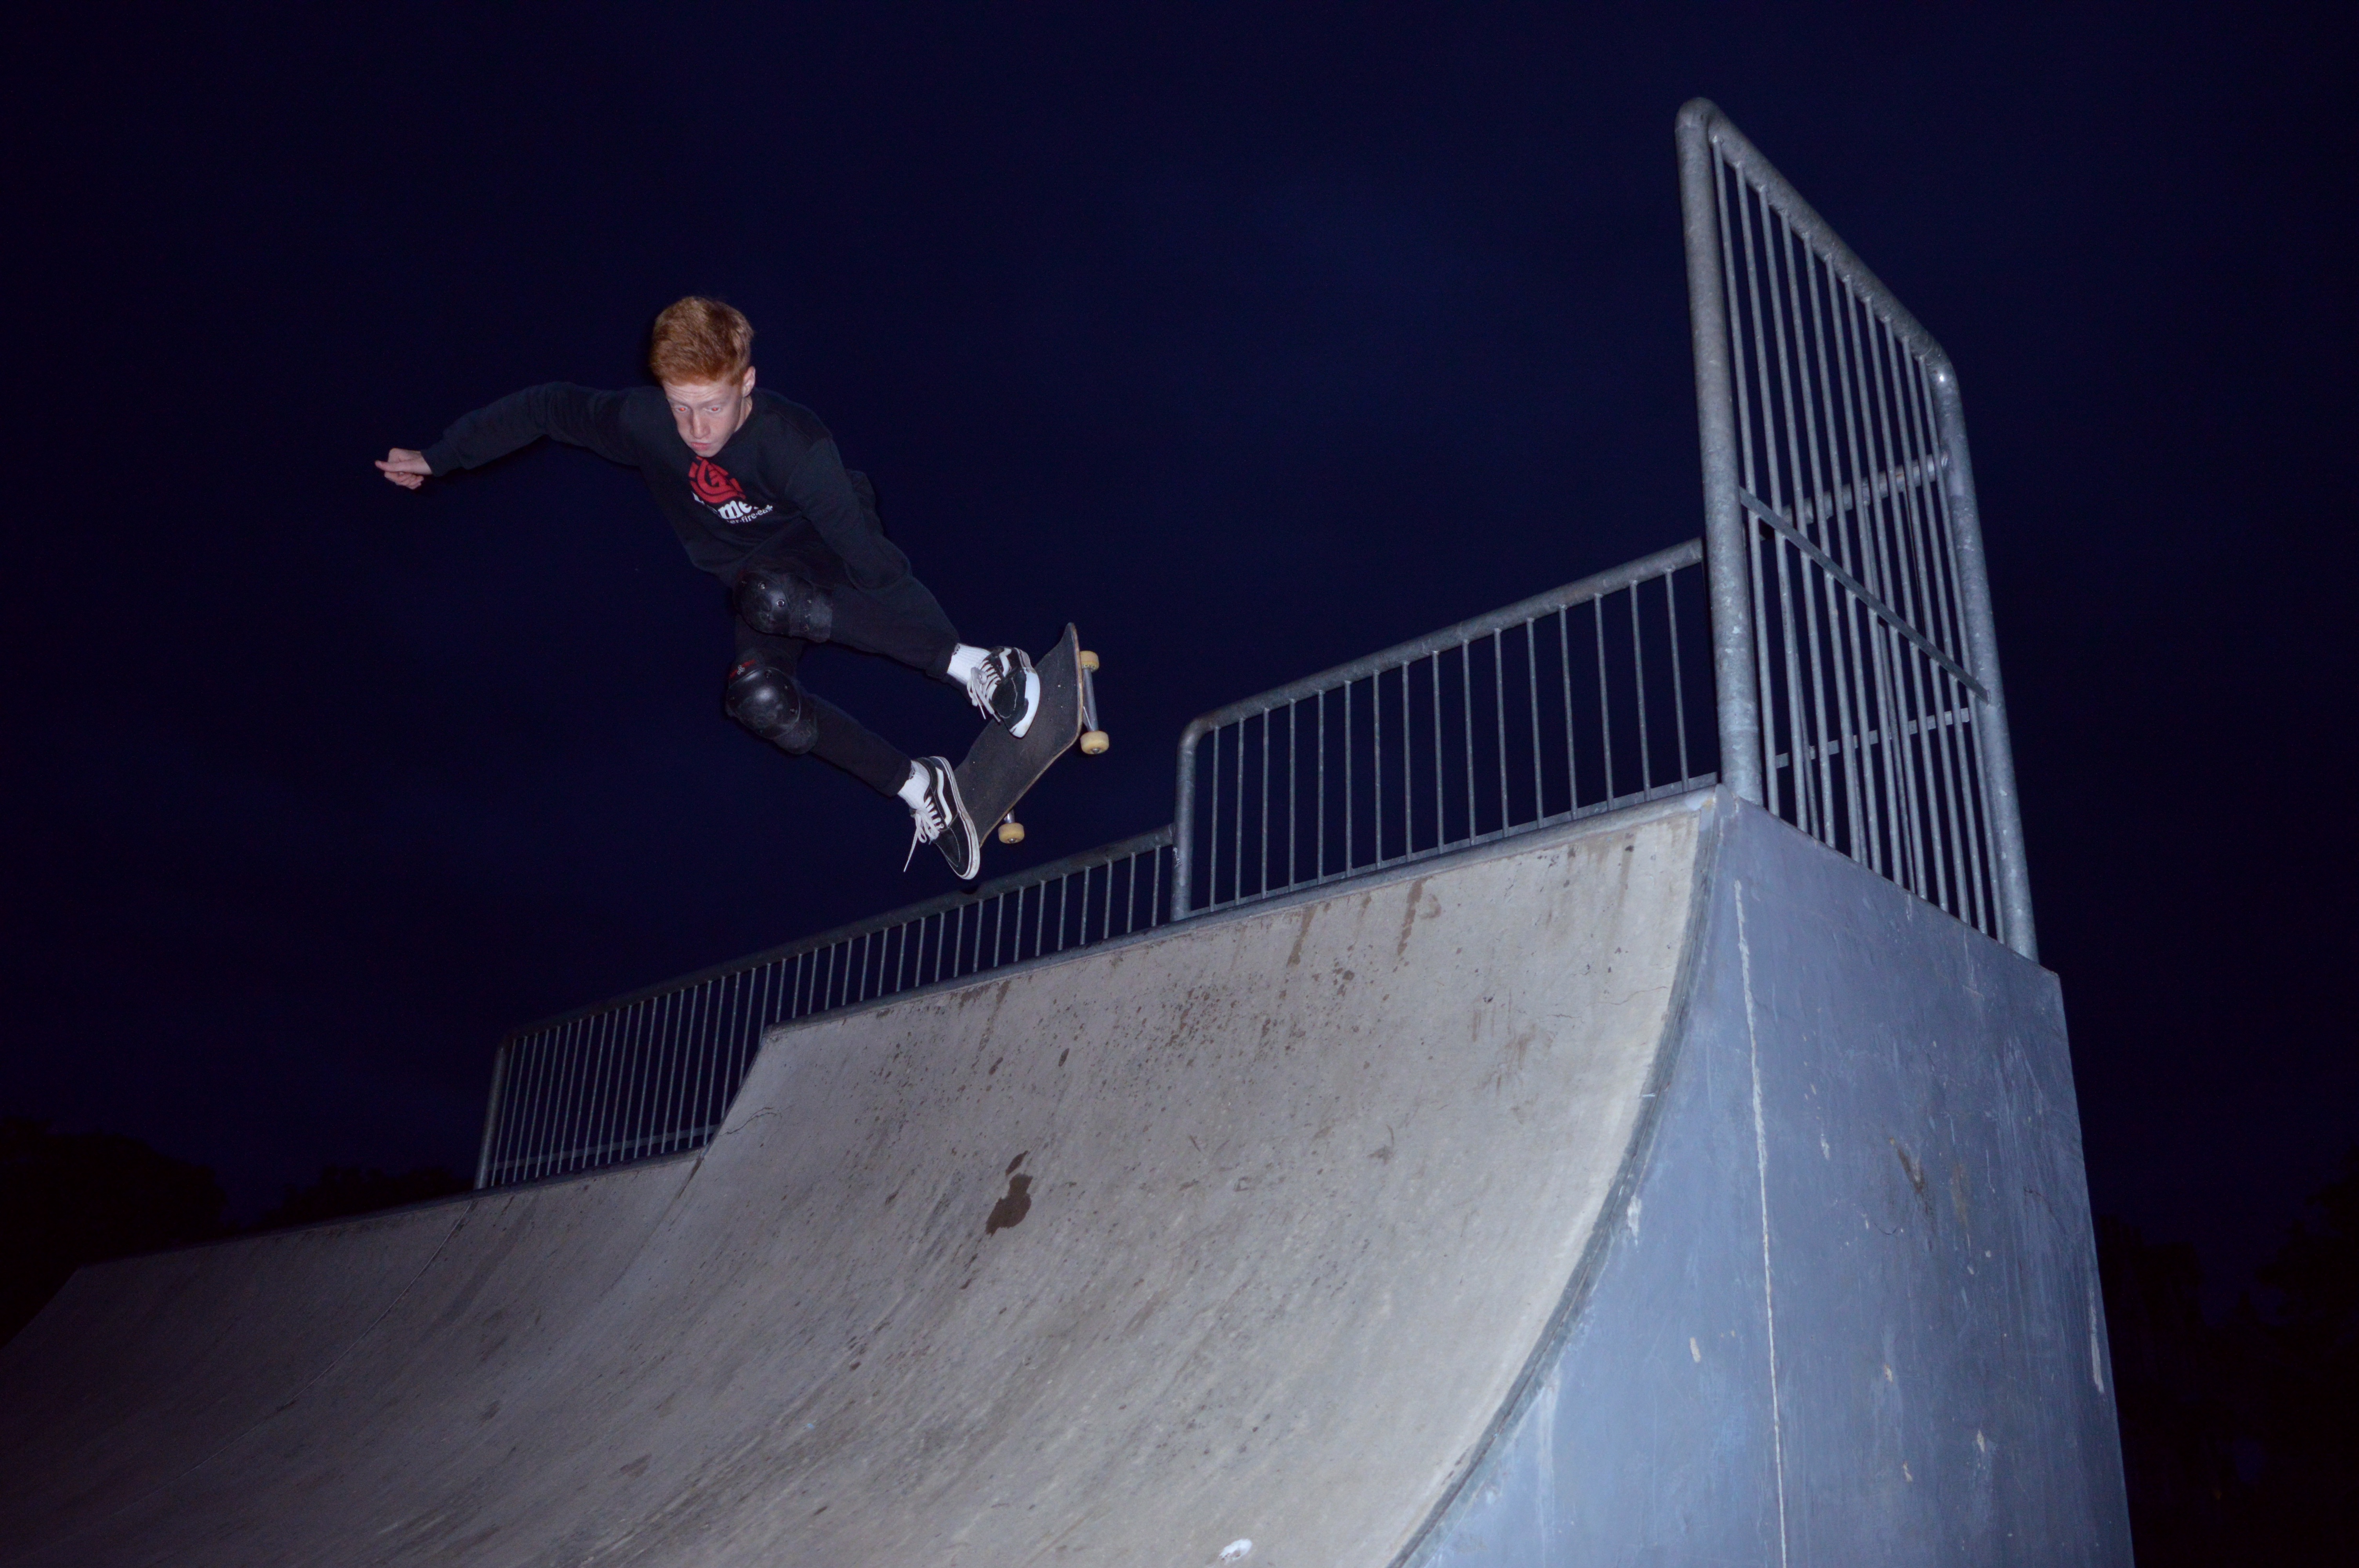
white, photography, skateboard, skate, skateboarding, recreation, blue, snowboard, extreme sport, sports equipment, fisheye lens, outdoor recreation, atmosphere of earth, skateboarding equipment and supplies, boardsport